Larry Stewart (singer)

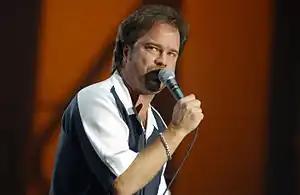
Stewart performing with Restless Heart at a USO show at Ramstein Air Base, Germany in 2003

Larry Stewart (born March 2, 1959) is an American country music singer and songwriter. He is best known for his role as lead singer of the country pop band Restless Heart, a role which he held on and off between 1984 and the band's breakup in 2021. Additionally, he has released multiple solo projects between 1993 and 2018, a year after his joining the Frontmen. Stewart's solo career includes two albums for RCA Records, one for Columbia Records, and one for Windham Hill Records. His solo albums include multiple charted singles on the "Billboard" Hot Country Songs charts, including the top-five hit "Alright Already" in 1993.